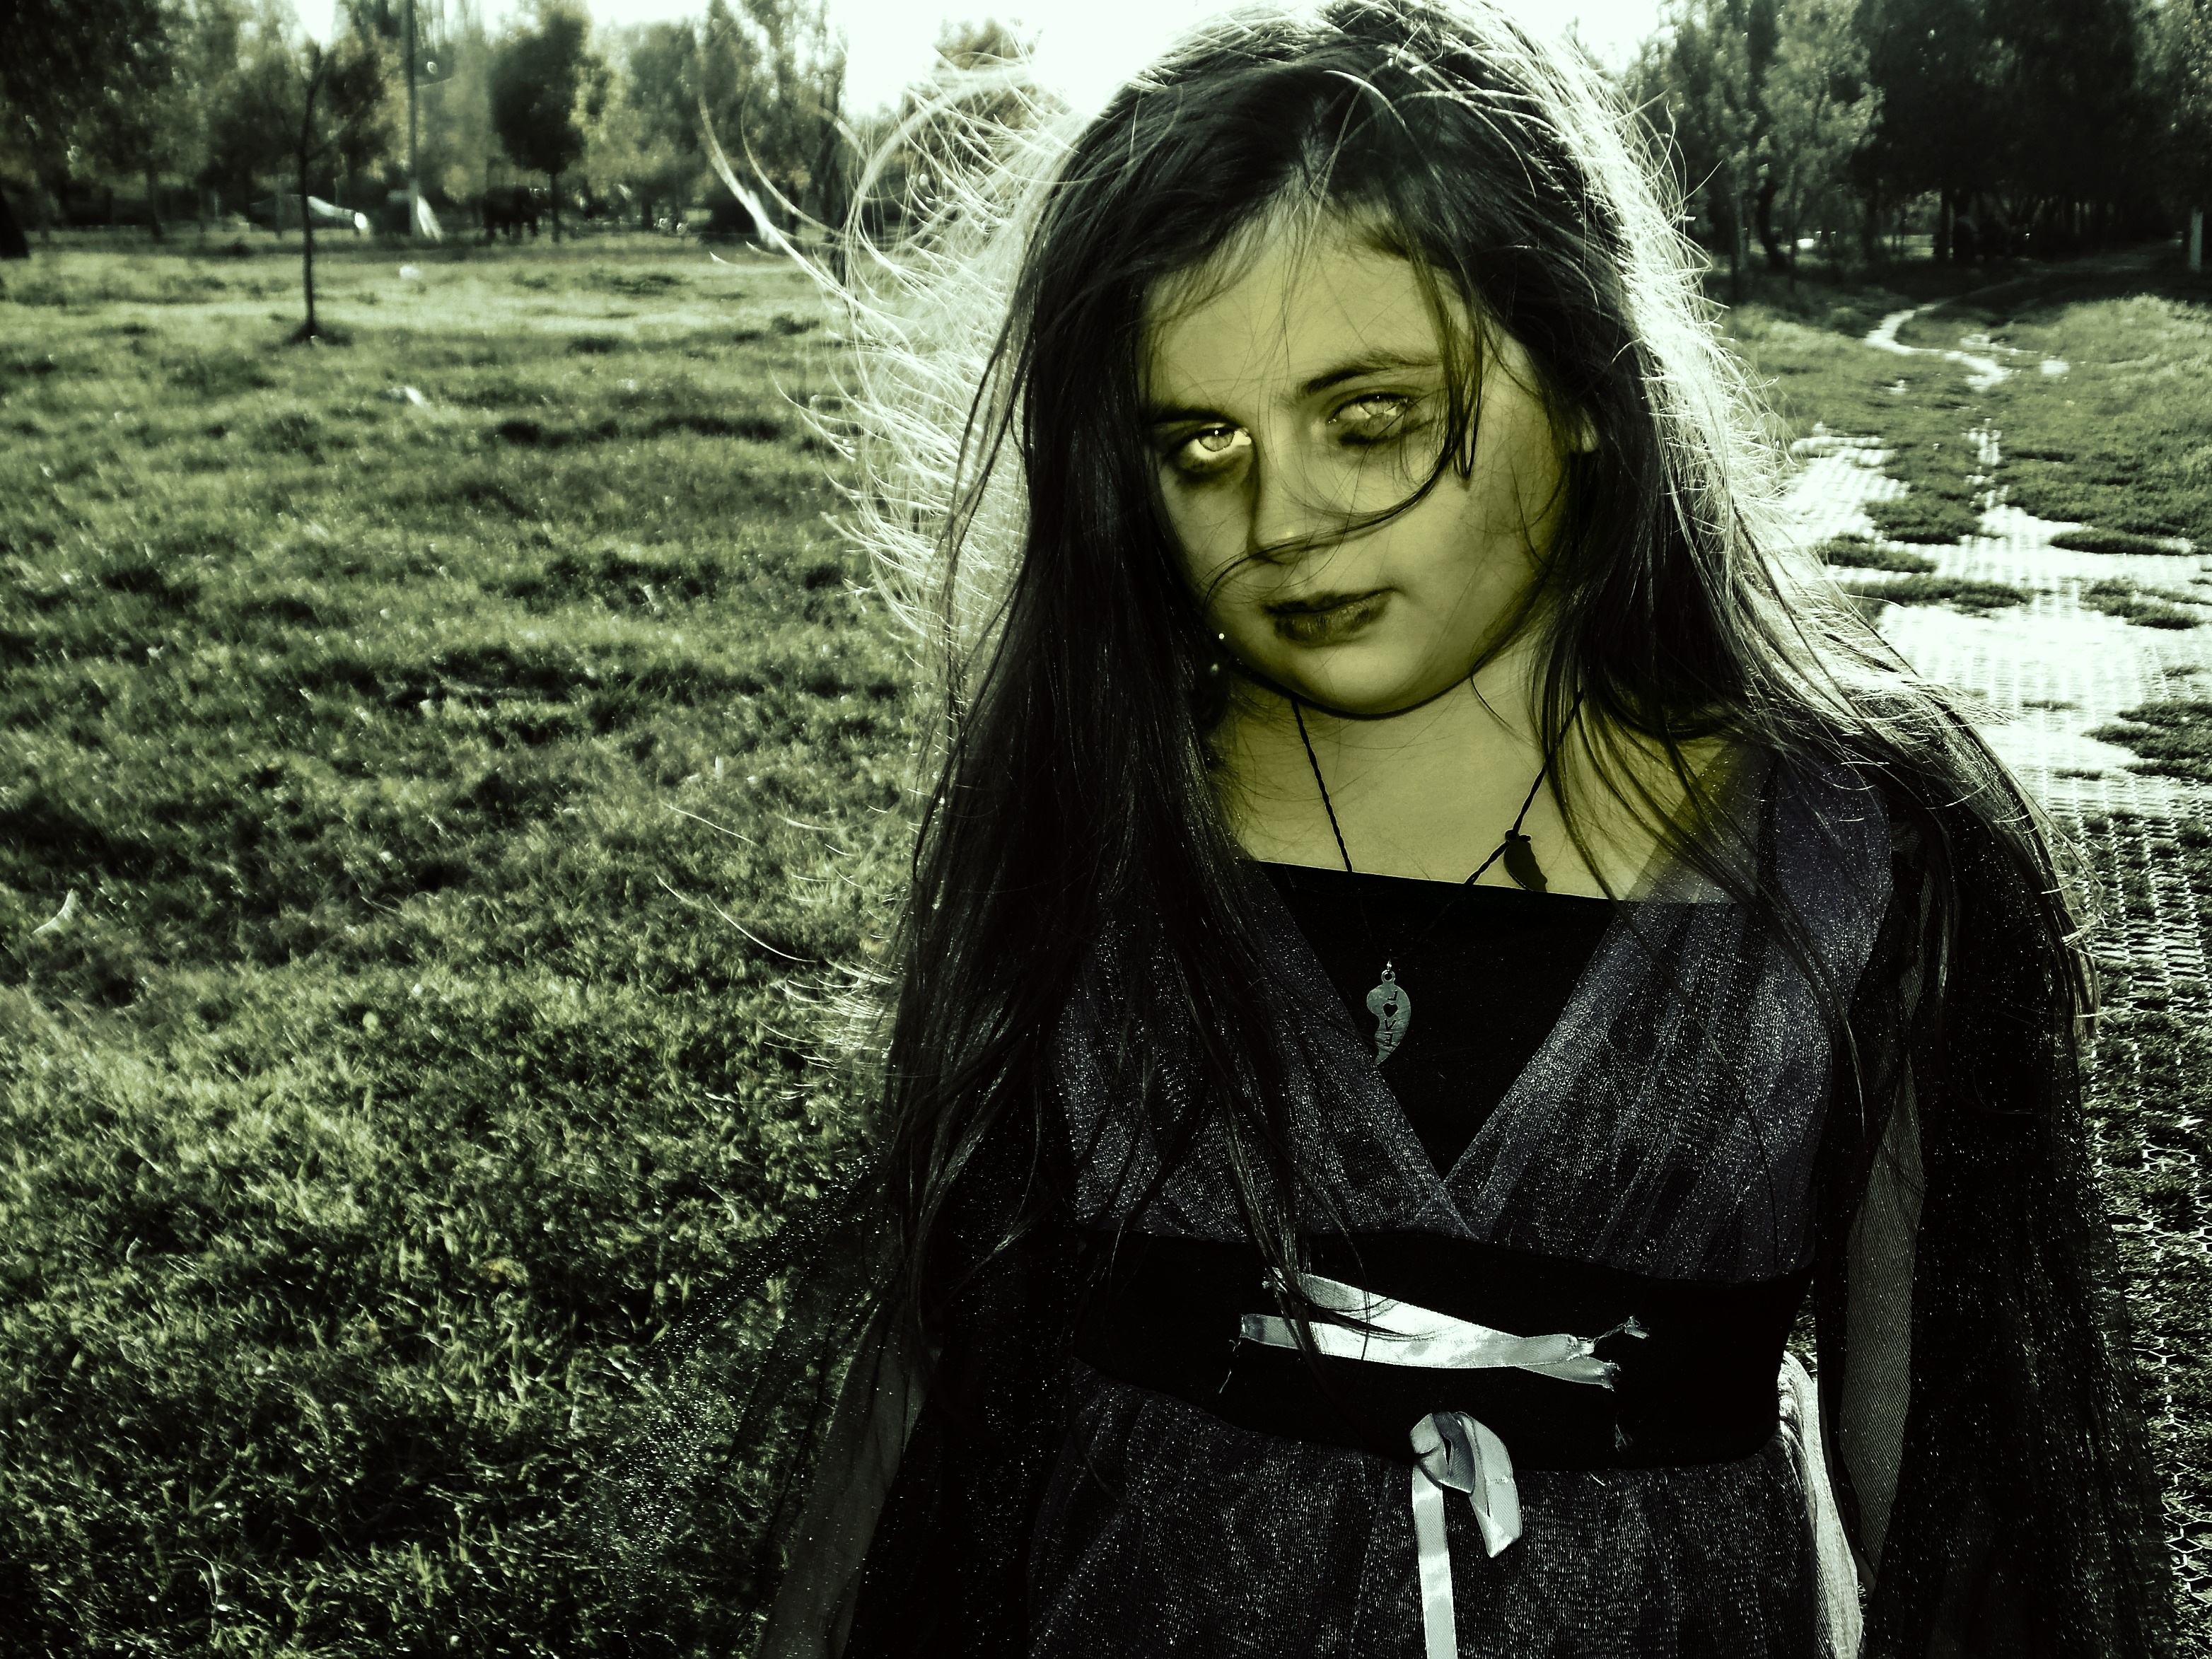
girl, hair, photography, portrait, model, halloween, fashion, black, lady, hairstyle, scary, shadows, beauty, magic, witch, photo shoot, goth subculture